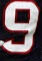
Number: 9